Two Lives (film)

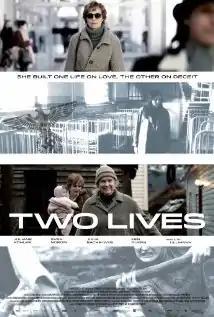
Film poster

Two Lives is a 2012 war drama film written and directed by , and starring Juliane Köhler, with Liv Ullmann. Set in Norway and Germany, it is loosely based on an unpublished novel by Hannelore Hippe since released as "Ice Ages". The film explores the history of the Lebensborn or war children, born in Norway and raised in Germany. It explores the life of a grown woman who had claimed to have escaped from East Germany, where she was raised, and her Norwegian mother, with whom she is reunited.